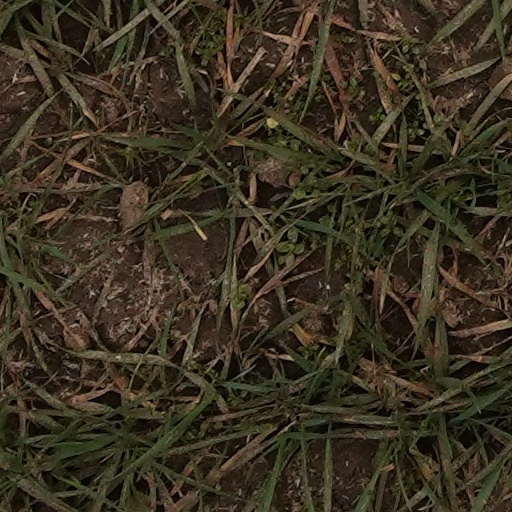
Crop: wheat